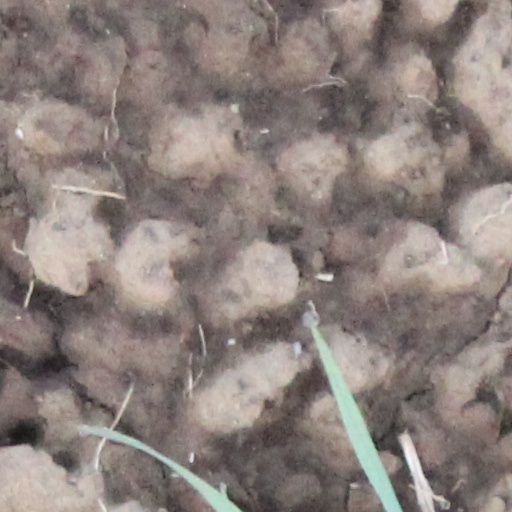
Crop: wheat